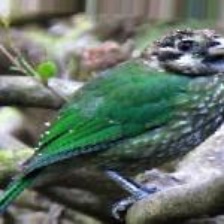
Species: SPOTTED CATBIRD
Scientific name: AILUROEDUS MACULOSUS